2011 Bahraini uprising

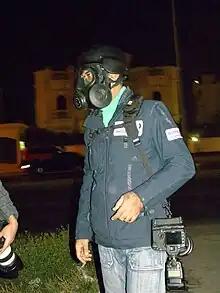
Reuters photographer Hamad I Mohamed wearing a gas mask while covering a protest

Coverage of the uprising within Bahrain has been controversial and confusing, with numerous incidents where media outlets reported conflicting reports of deaths and violence both by government forces and anti-government protesters. Both national and international journalists have had difficulty gaining access to protests and allegations of bias have caused scandals in two leading Arabic new sources, Al Jazeera and Al Arabiya.